Banksia nobilis

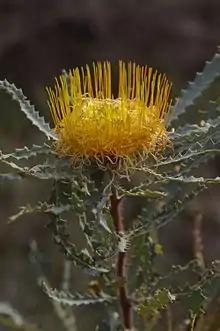

Banksia nobilis, commonly known as the golden dryandra, great dryandra or kerosene bush, is a shrub of the family Proteaceae which is endemic to Western Australia. It occurs on lateritic rises from Eneabba to Katanning in the state's Southwest Botanic Province. With large pinnatifid leaves with triangular lobes, and a golden or reddish pink inflorescence, it is a popular garden plant. It was known as Dryandra nobilis until 2007, when all "Dryandra" species were transferred to "Banksia" by Austin Mast and Kevin Thiele. There are two subspecies, "B. nobilis" subsp. "nobilis" and "B. nobilis" subsp. "fragrans".